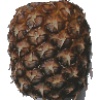
Label: pineapple